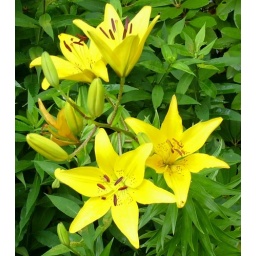
A clean yellow flower with red spots for summer color in the garden 07/02/05